Alte Kongresshalle

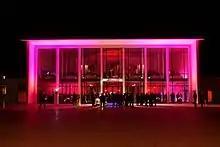
Alte Kongresshalle

The Alte Kongresshalle is a cultural and event center in Munich, Germany.